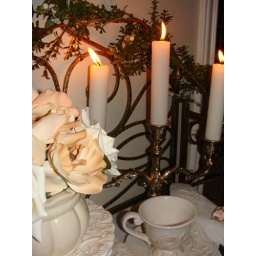
The house in the roses